Romanesque art

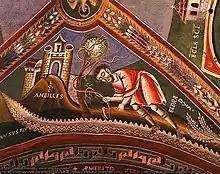
Life of St. Eldrado, abbot. 11th century fresco in Novalesa Abbey

Gothic architecture is usually considered to begin with the design of the choir at the Abbey of Saint-Denis, north of Paris, by the Abbot Suger, consecrated 1144. The beginning of Gothic sculpture is usually dated a little later, with the carving of the figures around the Royal Portal at Chartres Cathedral, France, 1150–1155. The style of sculpture spread rapidly from Chartres, overtaking the new Gothic architecture. In fact, many churches of the late Romanesque period post-date the building at Saint-Denis. The sculptural style based more upon observation and naturalism than on formalised design developed rapidly. It is thought that one reason for the rapid development of naturalistic form was a growing awareness of Classical remains in places where they were most numerous and a deliberate imitation of their style. The consequence is that there are doorways which are Romanesque in form, and yet show a naturalism associated with Early Gothic sculpture.